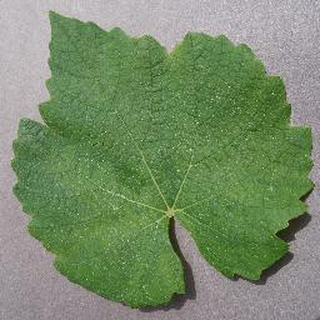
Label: healthy_grape